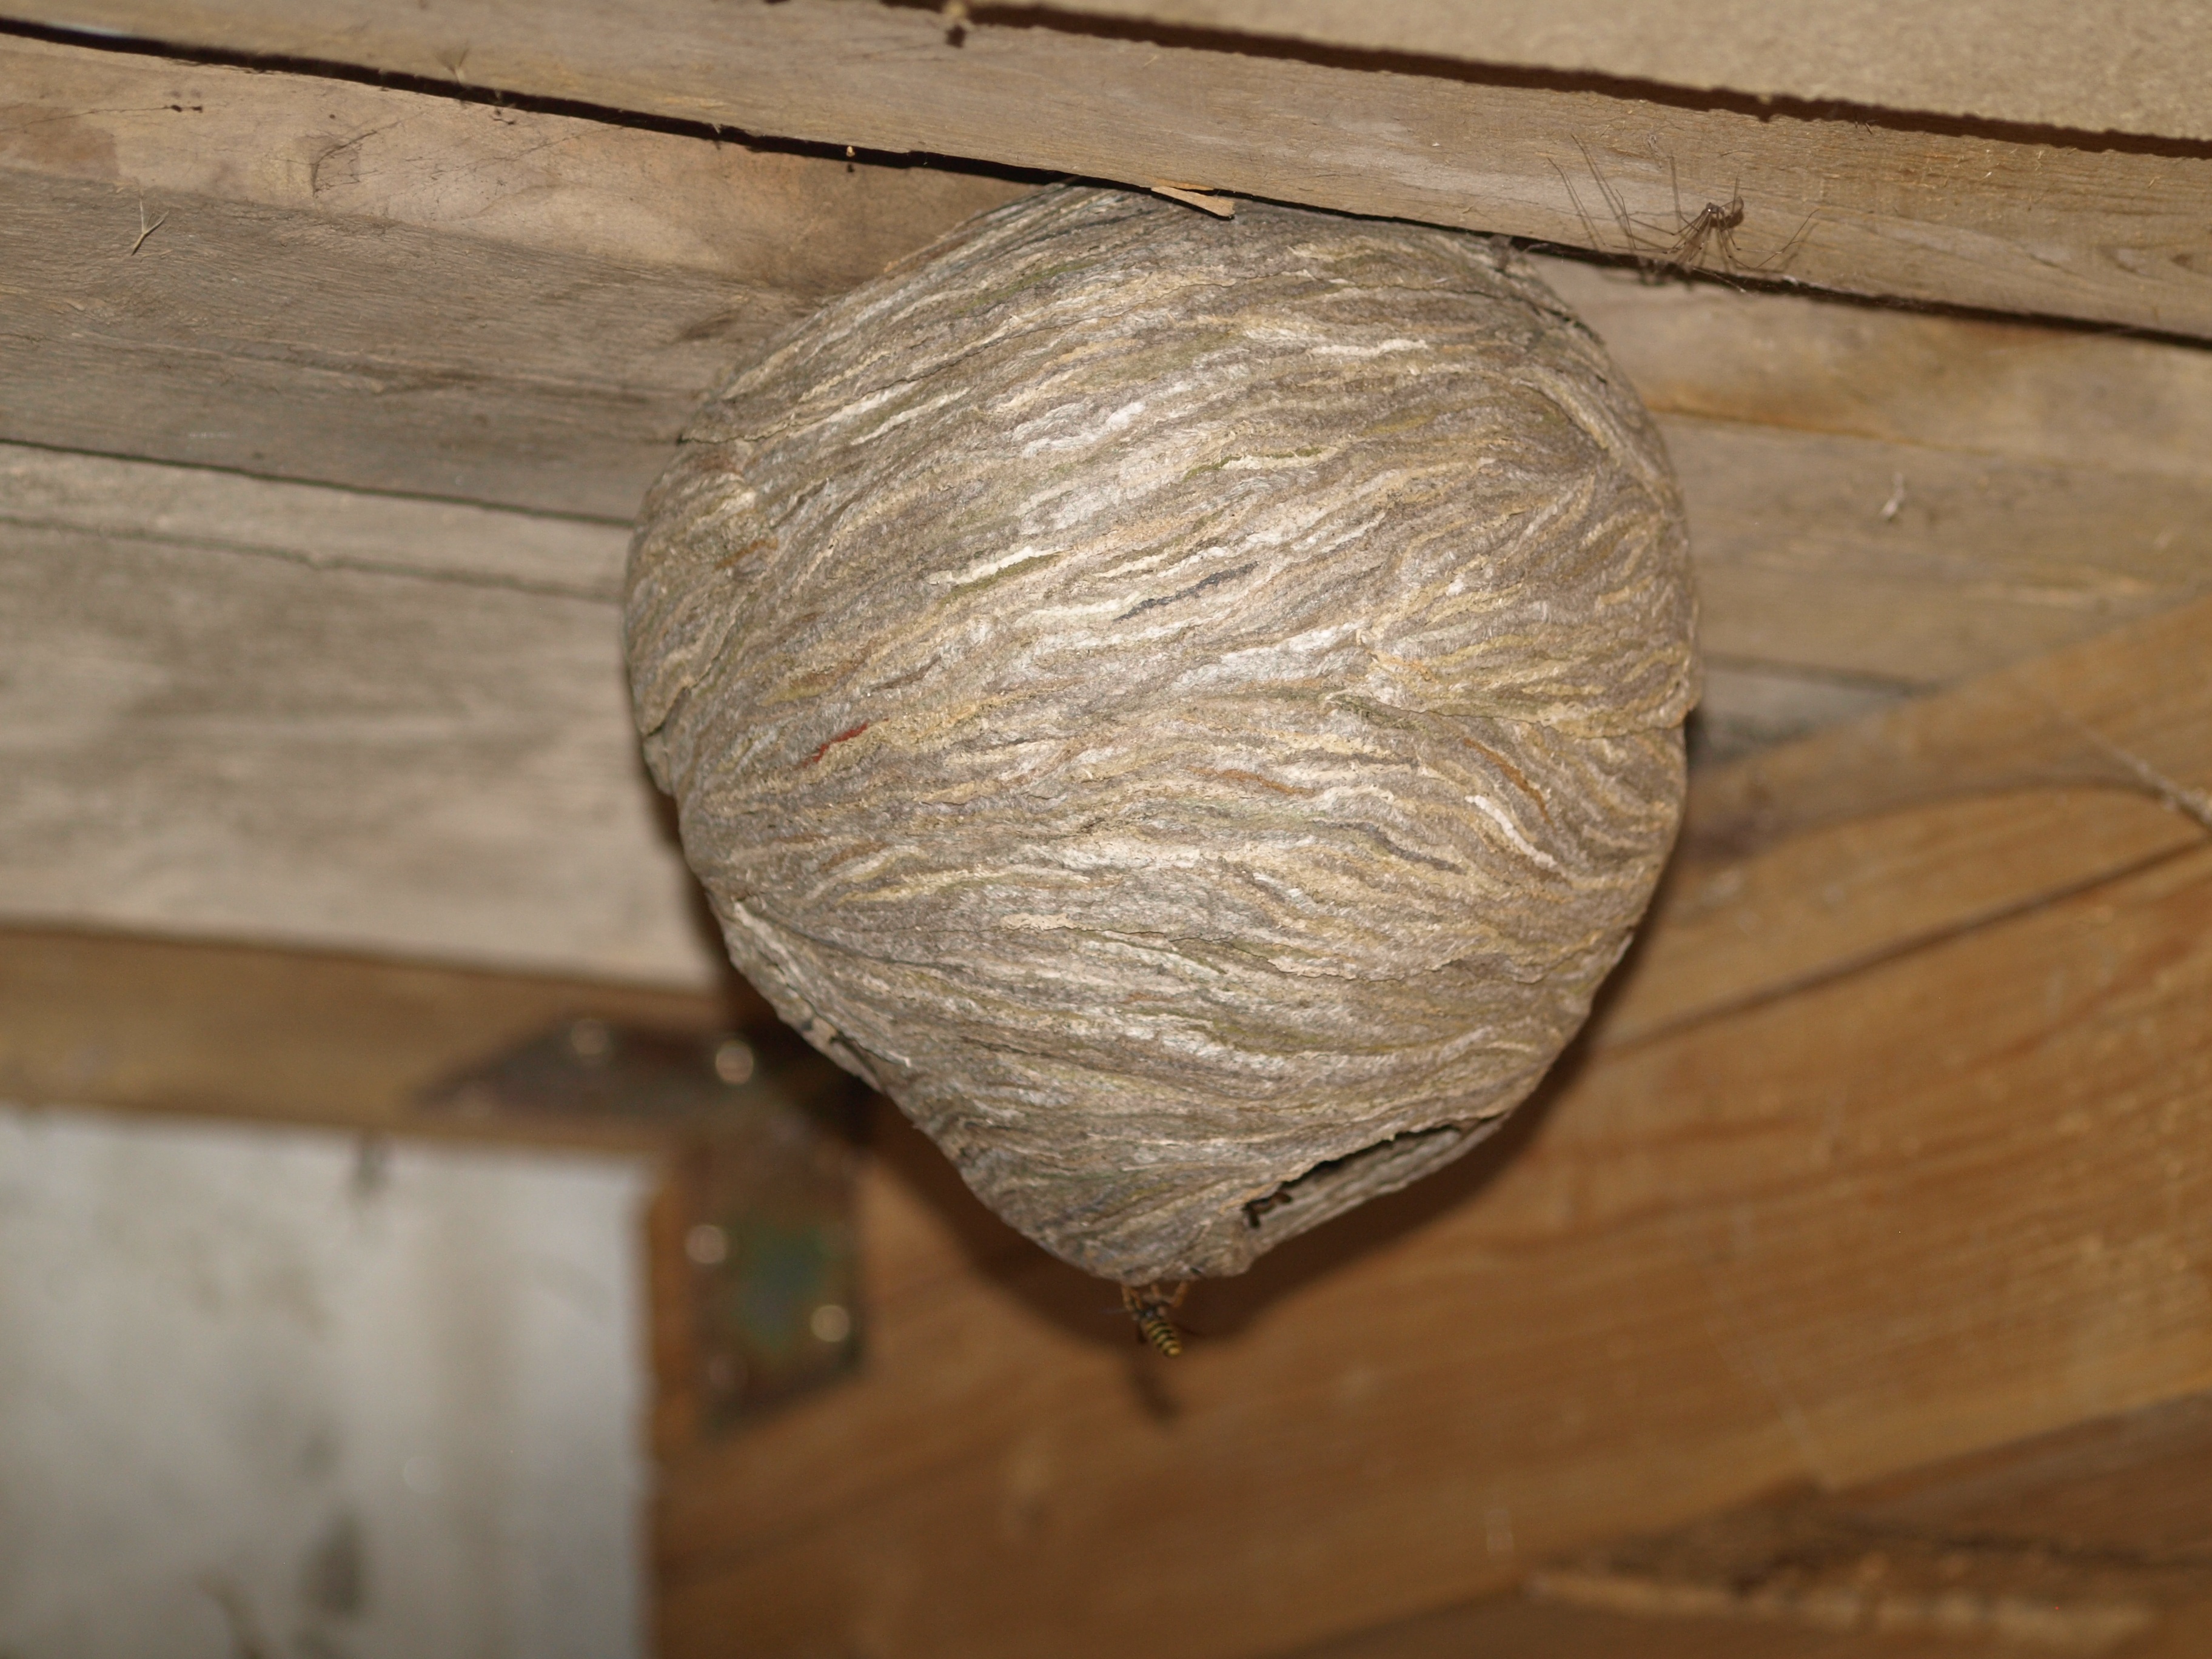
wood, floor, animal, insect, close, invertebrate, hardwood, wasp, sting, the hive, wood stain